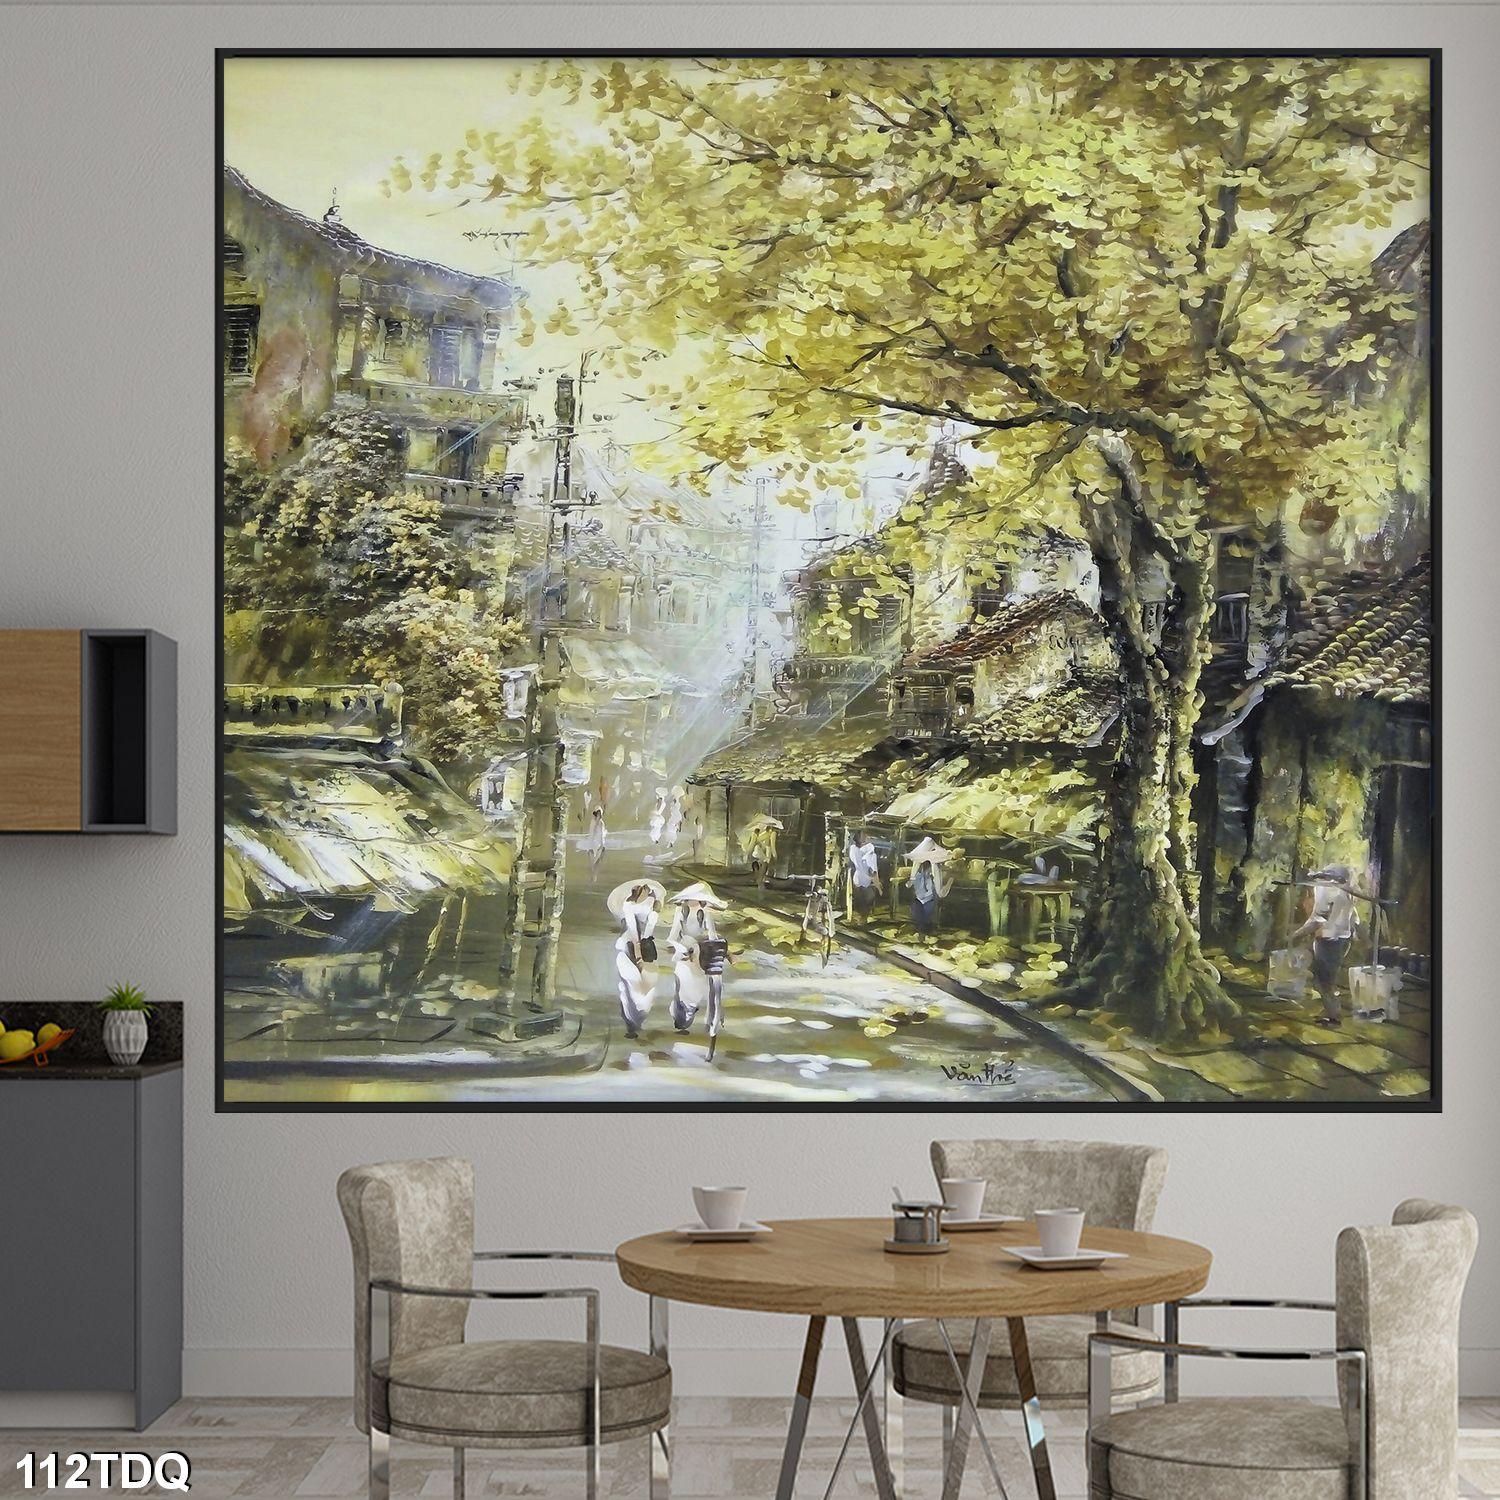
có hai cô gái đang mặc áo dài và đội nón lá trong bức hoạ trên tường